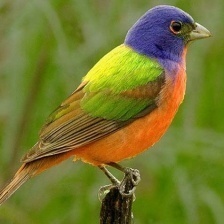
Species: PAINTED BUNTING
Scientific name: PASSERINA CIRIS
ImageNet parent category: indigo_bunting